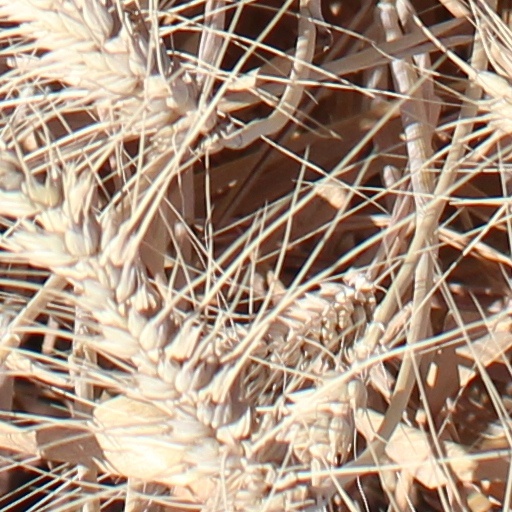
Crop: wheat